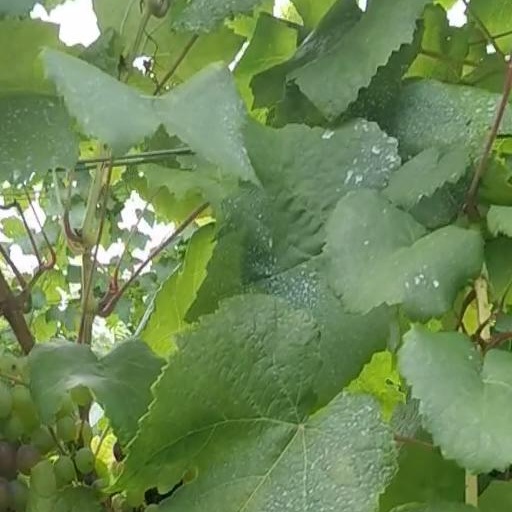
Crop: grape